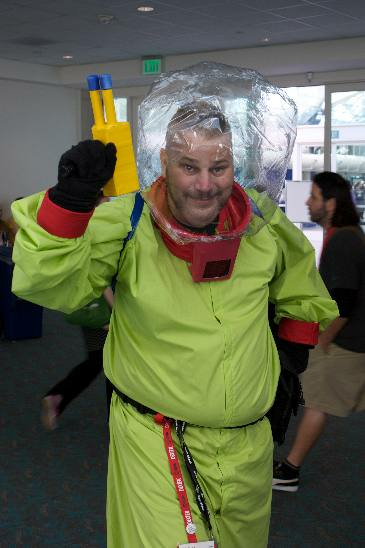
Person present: Yes